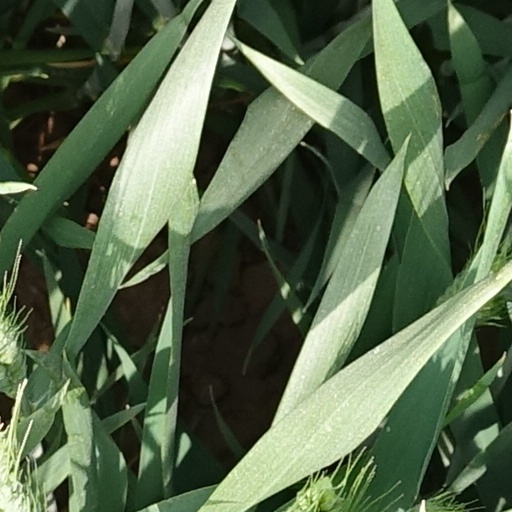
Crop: wheat